Queen Jezebel

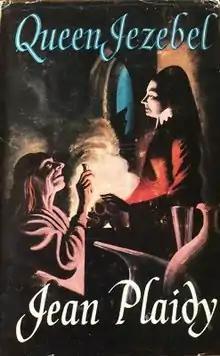
First edition

Queen Jezebel is a 1953 historical novel by Jean Plaidy first published by Robert Hale in the UK.